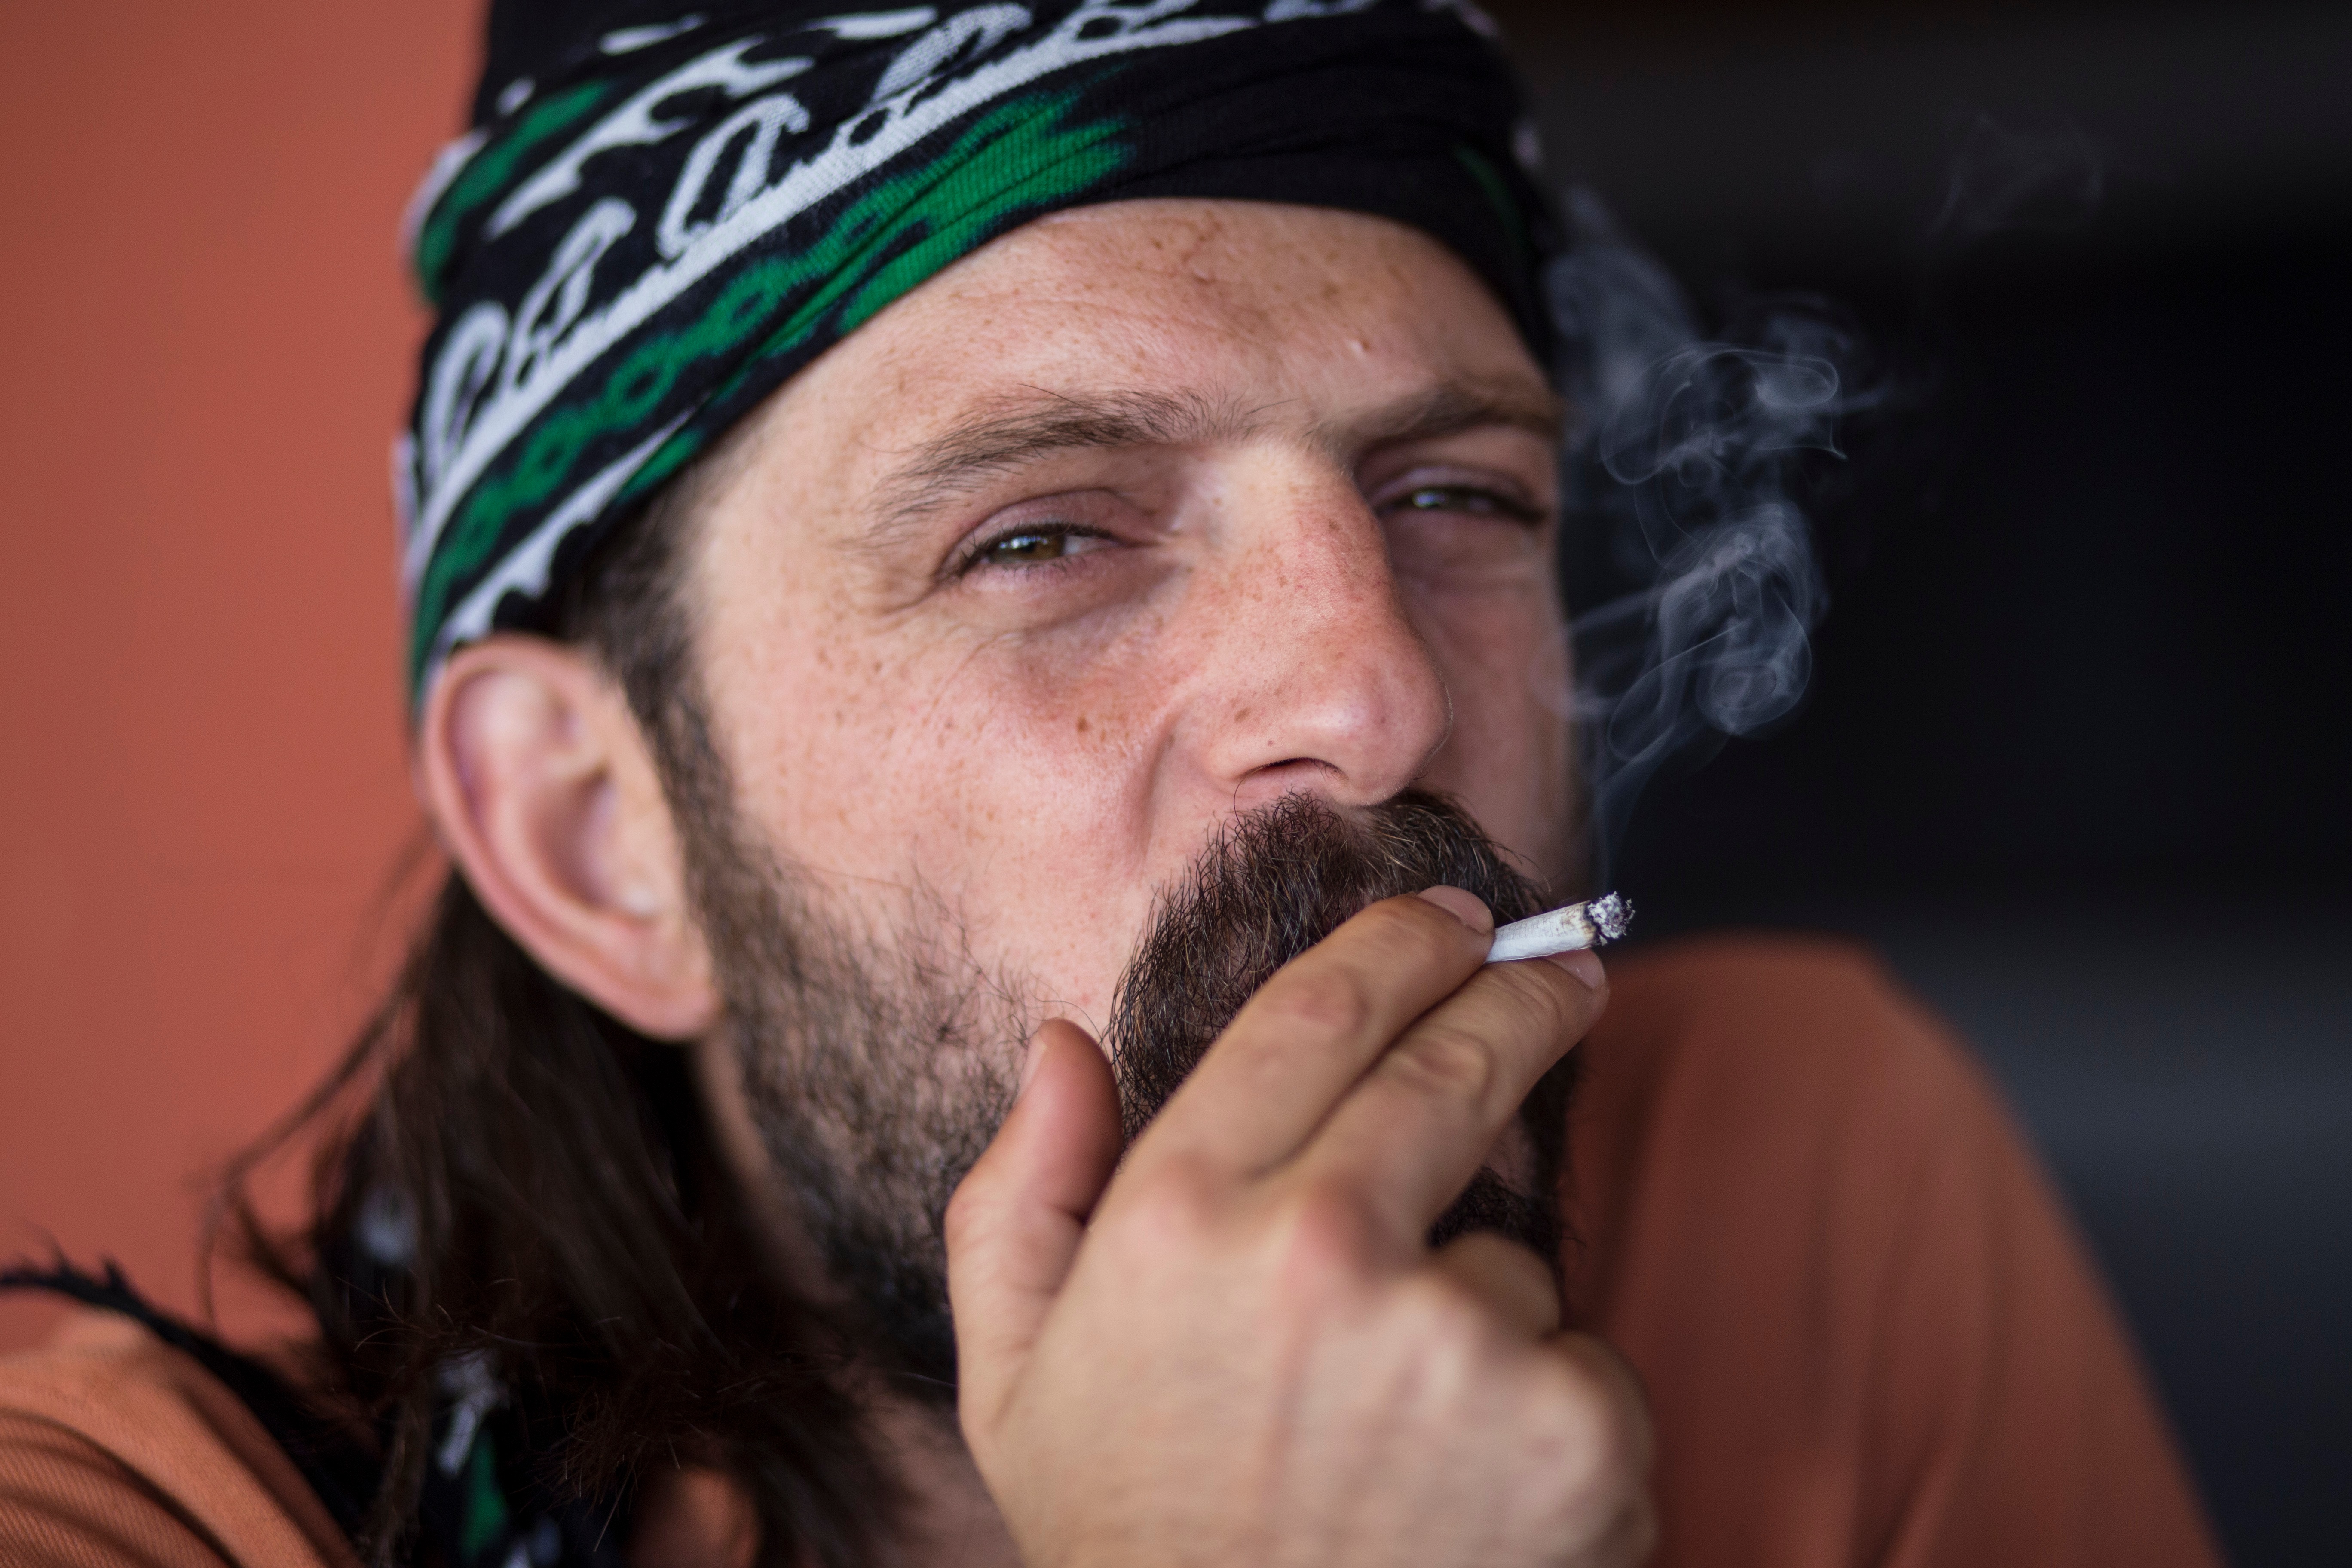
man, person, people, hair, portrait, hairstyle, beard, face, nose, eye, head, singing, facial hair